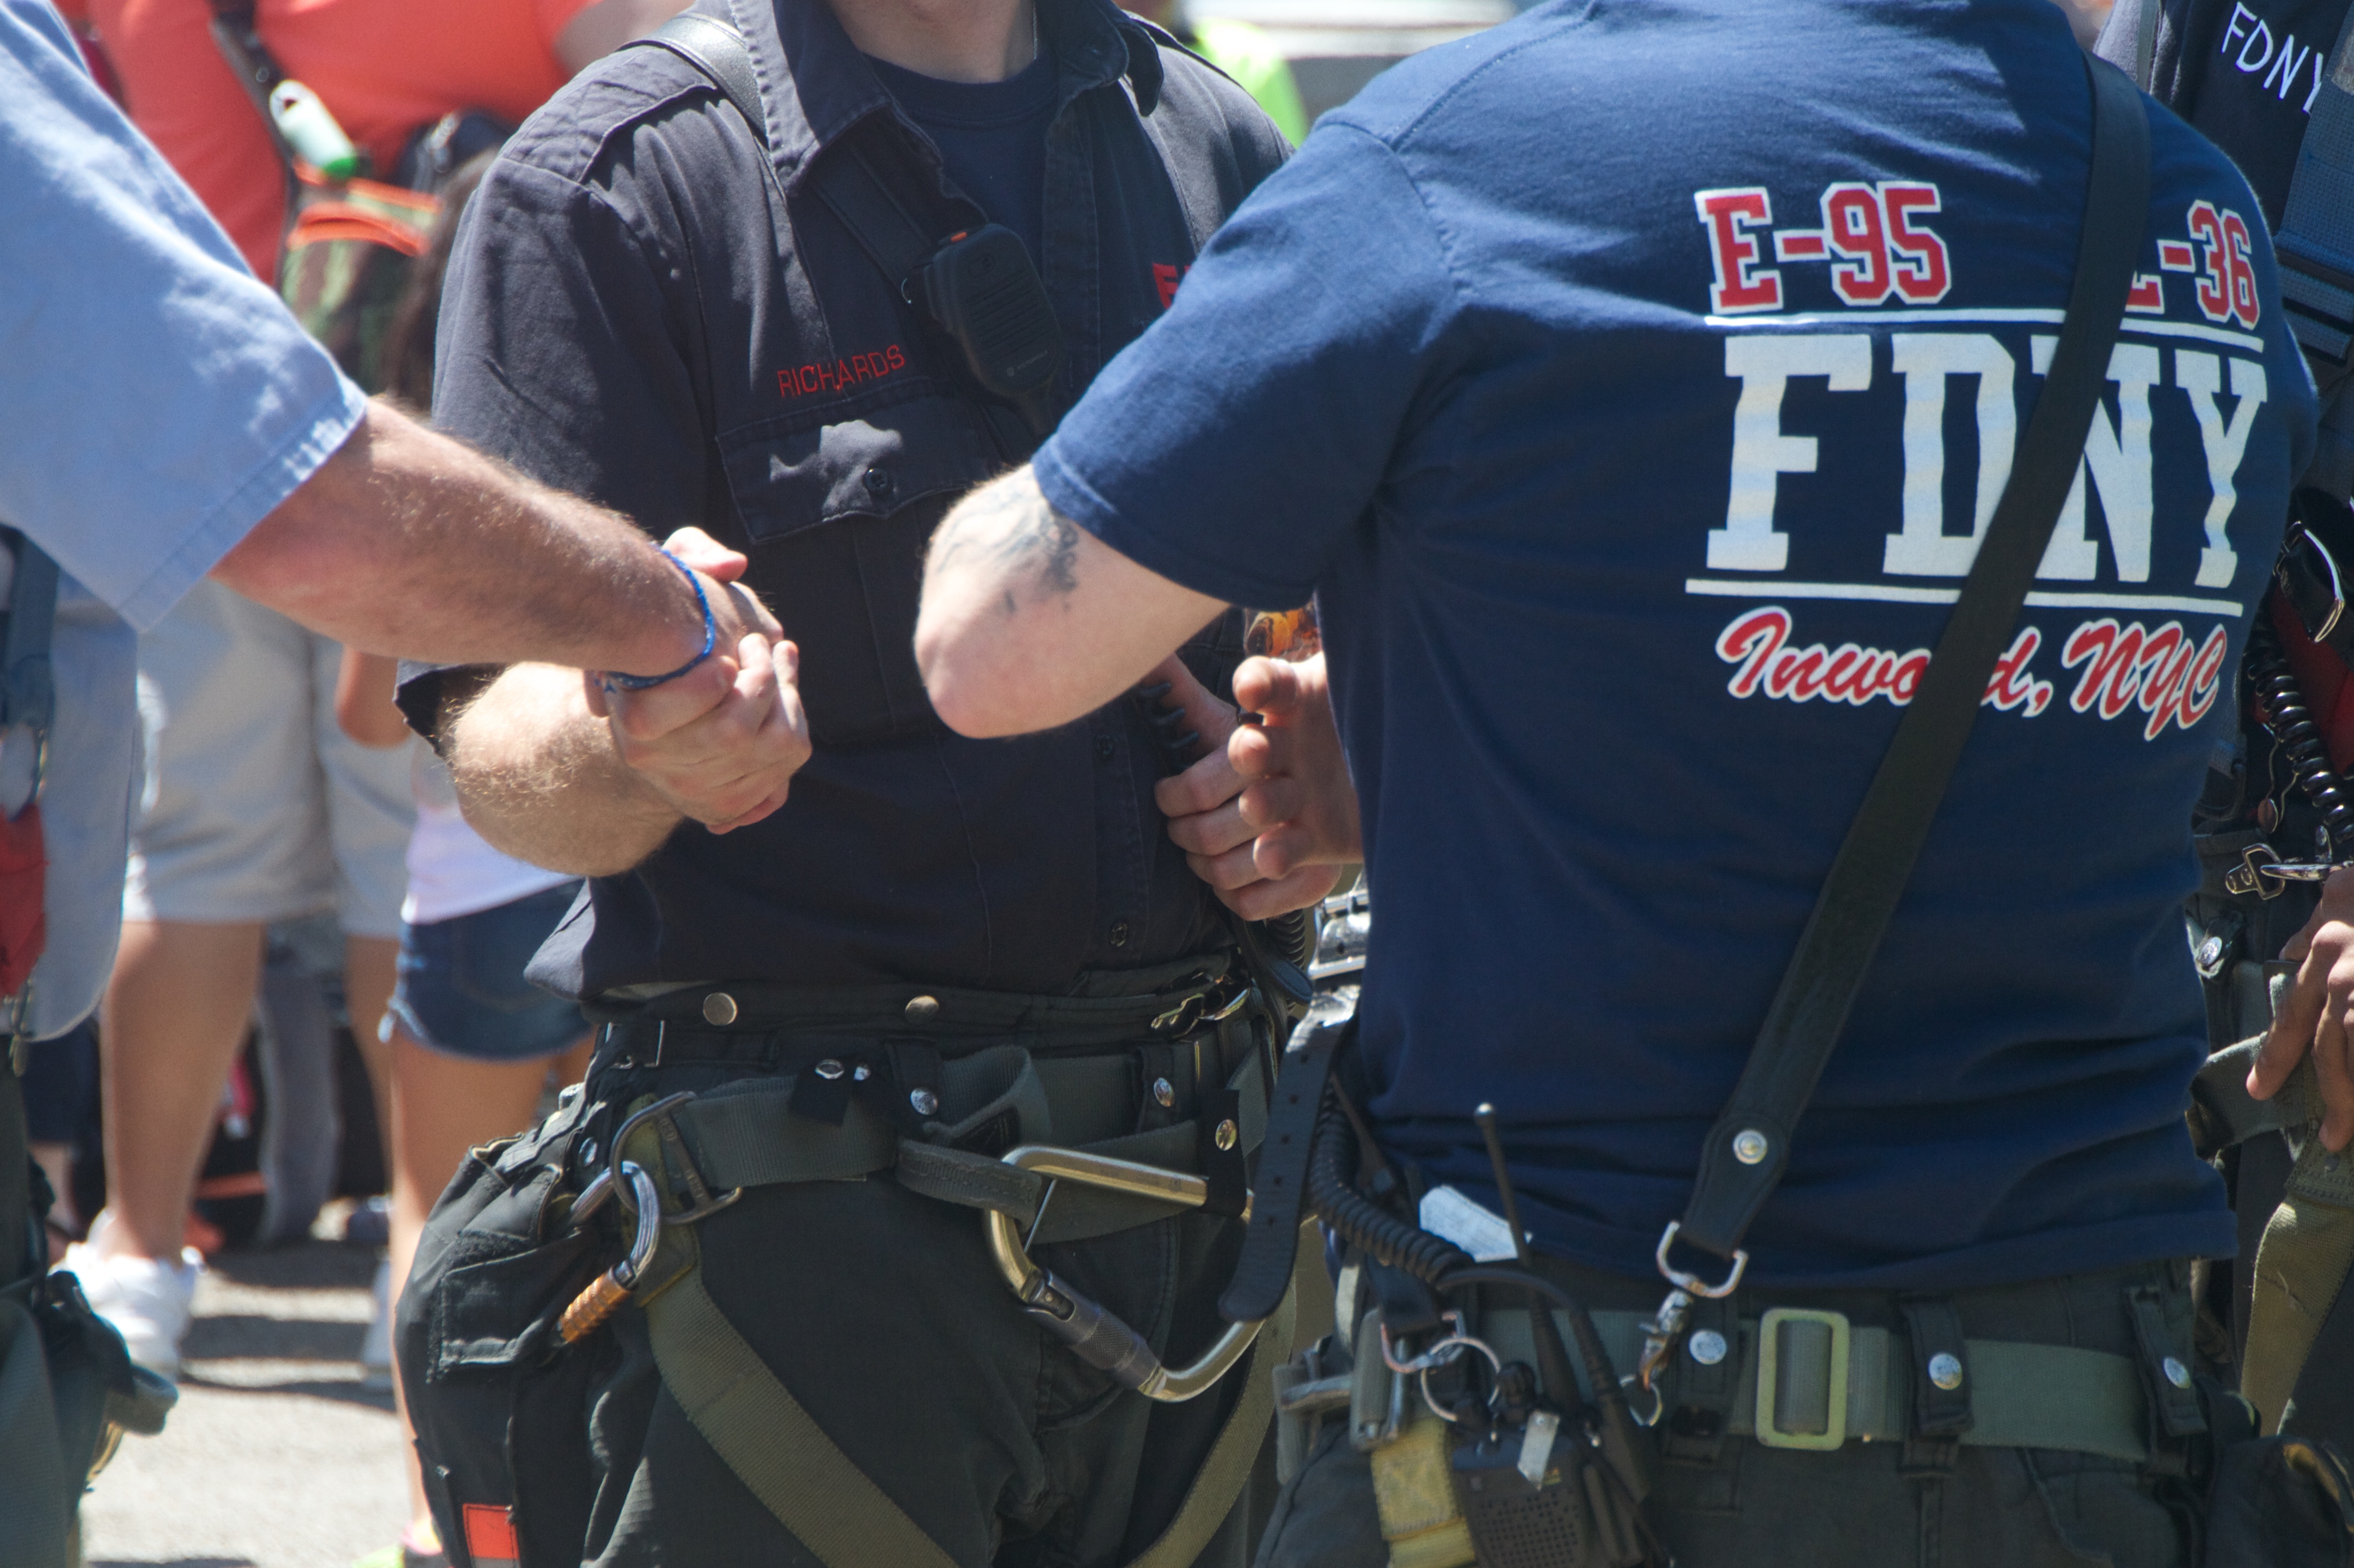
person, profession, police, rownewyork, official, police officer, military police